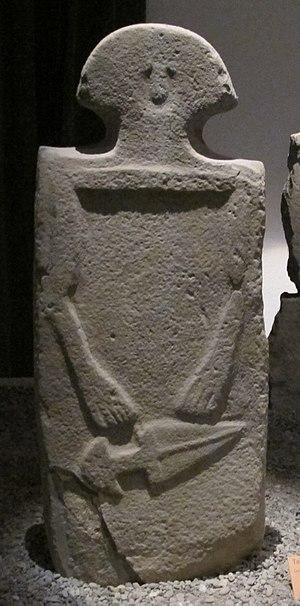
Une statue-menhir est un menhir sculpté de façon anthropomorphe. En Europe, la période d'érection de ce type de mégalithe va du Néolithique final jusqu'au début de l'Âge du bronze.
Licciana Nardi est une commune de la province de Massa-Carrara dans la région Toscane en Italie.